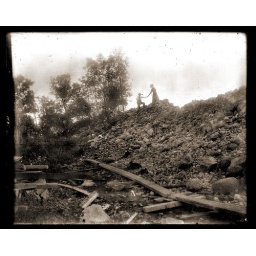
Scanned from an antique glass plate negative from around 1913. The negative is overexposed, this causes the image to be grainy.